Forces on sails

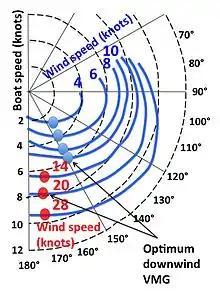
Downwind polar diagram to determine velocity made good at various wind speeds for a hypothetical displacement sailboat and sail plan.

A velocity prediction program can translate sail performance and hull characteristics into a polar diagram, depicting boat speed for various windspeeds at each point of sail. Displacement sailboats exhibit a change in what course has the best velocity made good (VMG), depending on windspeed. For the example given, the sailboat achieves best downwind VMG for windspeed of 10 knots and less at a course about 150° off the wind. For higher windspeed the optimum downwind VMG occurs at more than 170° off the wind. This "downwind cliff" (abrupt change in optimum downwind course) results from the change of balance in drag forces on the hull with speed.